Shihsanhang Museum of Archaeology

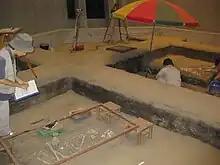
Shihsanhang Museum of Archaeology exhibition hall

The Shihsanhang Museum of Archaeology is an archaeological museum in Bali District, New Taipei, Taiwan. The museum conserves and displays artifacts from the Shihsanhang archaeological site.